Couch's kingbird

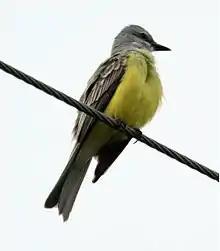
Santa Ana State Park, Texas

Couch's kingbird is about 7 inches long. It has a large head and bill. It has a dark, forked tail. The head is pale gray with contrasting darker cheeks. The upperparts are grayish-olive. It has a pale throat and a darker breast. The lower breast is bright yellow. Juveniles have browner underparts than the adult and pale edges to their wings.